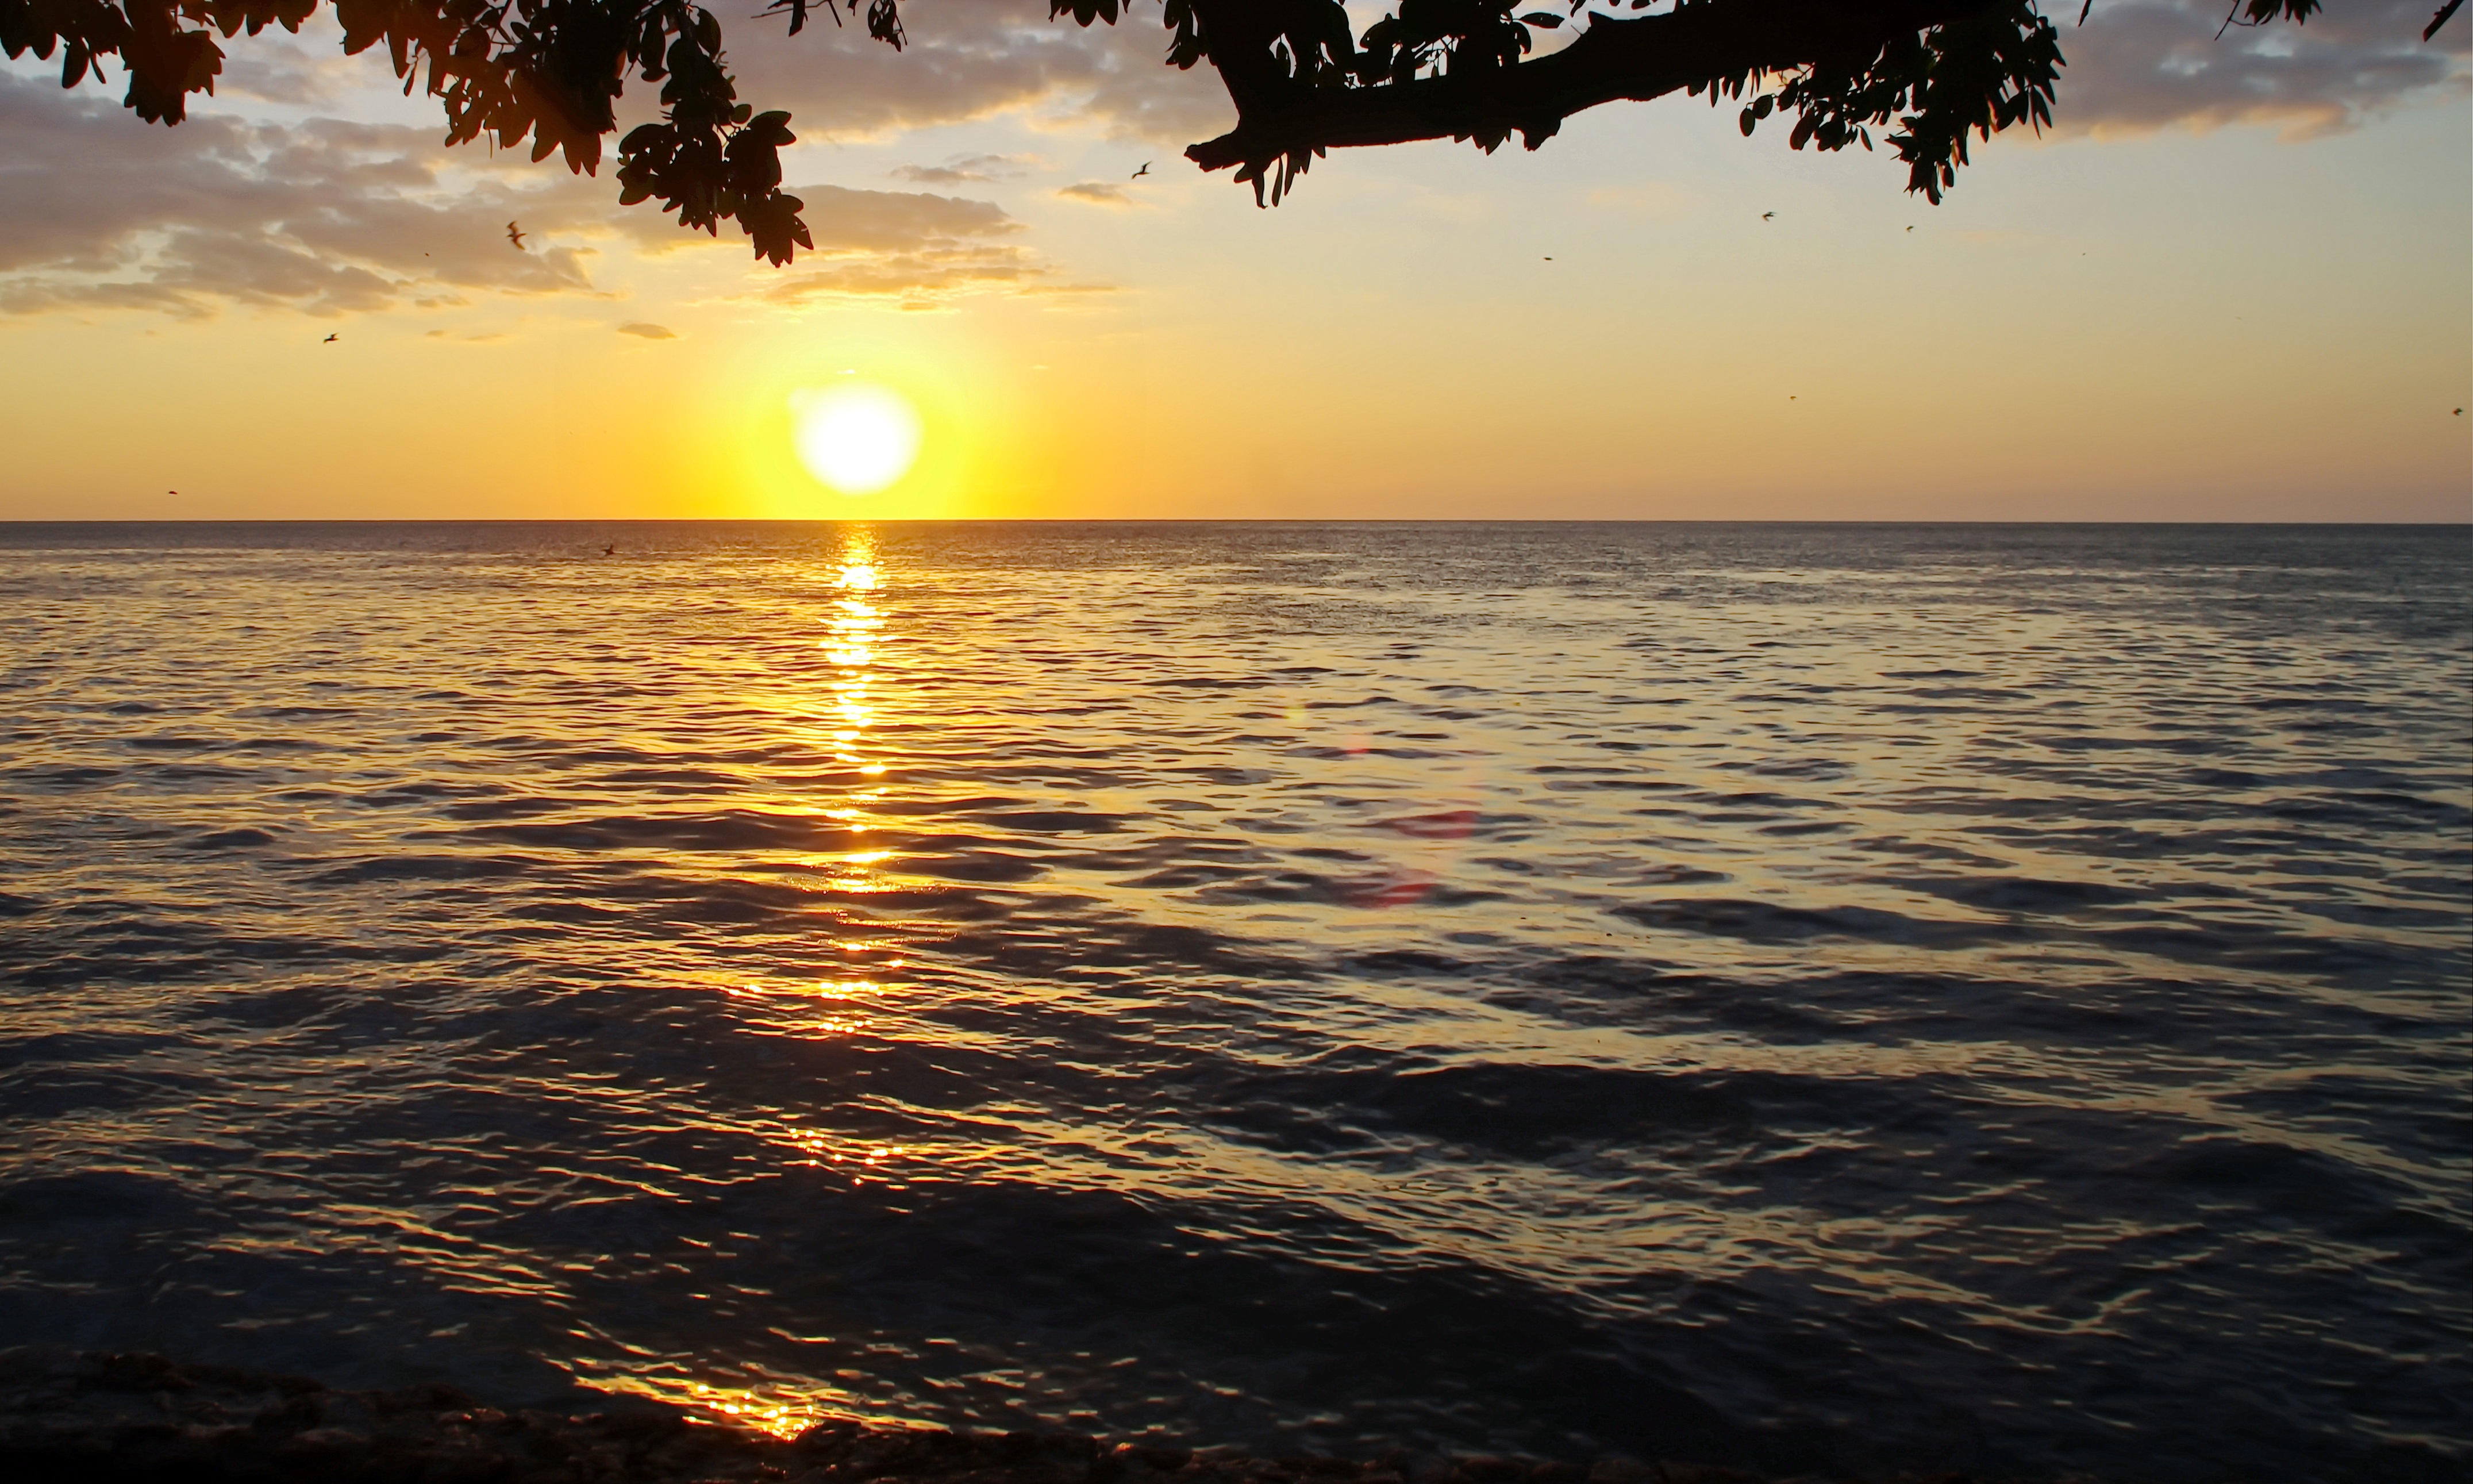
beach, sea, coast, ocean, horizon, sun, sunrise, sunset, sunlight, morning, shore, wave, dawn, dusk, evening, twilight, orange, reflection, tropical, shadows, clouds, afterglow, green flash, wind wave